Phantasy Star 0

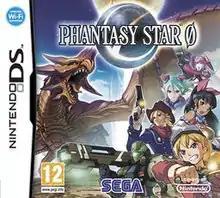

also known in Australia and Europe as Phantasy Star: ZERO and sometimes in North America as Phantasy Star Ø, is a Nintendo DS game in the "Phantasy Star" series, developed by Sonic Team and published by Sega. The game was released in Japan on December 25, 2008; in North America on November 10, 2009; and in Europe on February 12, 2010. The game expands on the gameplay mechanics of "Phantasy Star Online", partly by borrowing some elements from fellow online Phantasy Star title "Phantasy Star Universe", such as a fully realized story mode for offline play.